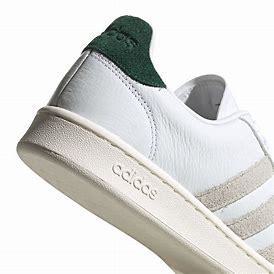
Brand: Adidas
Model: Grand Court